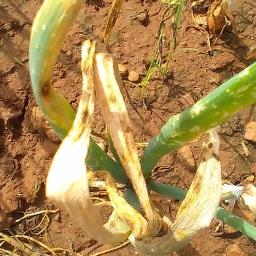
Crop: Onion
Condition: alternaria-d